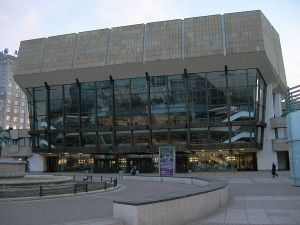
Gewandhausorchester Leipzig
Det nye Gewandhaus på Augustusplatz
Gewandhausorchester Leipzig er et symfoniorkester med sæde i Leipzig i Sachsen. Det hører til blandt verdens mest kendte orkestre. Den danske komponist Niels W. Gade var meddirigent 1844-48 og chef for orkestret en kort periode 1847/48 mellem Mendelssohns død og hjemrejsen på grund af Treårskrigen. Gade fik 1843 sin symfoni nr. 1 fra 1841-42 uropført her med Mendelssohn som dirigent